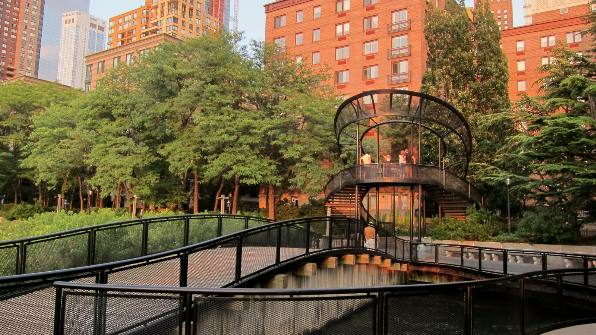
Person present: No